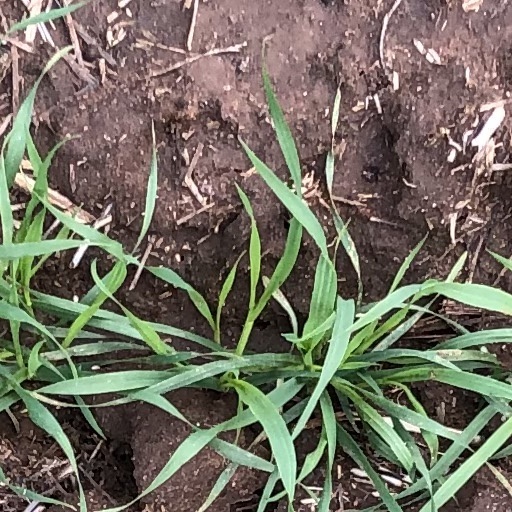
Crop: wheat